List of Empire ships (U–Z)

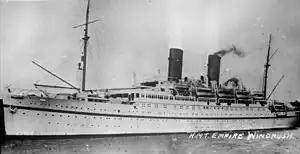
Empire Windrush

"Empire Windrush" was a 14,651 GRT ocean liner which was built by Blohm & Voss, Hamburg. Completed in 1930 as "Monte Rosa" for Hamburg Südamerikanische Dampfschiffahrts-Gesellschaft, Hamburg. Requisitioned in 1940 by the Kriegsmarine and used as a barracks ship at Stettin until 1942. Later used as a troopship between Denmark and Norway. In October 1943 she was used as a repair ship for "Tirpitz". Resumed trooping duties in 1944 and then used as a hospital ship in connection with the evacuation of German citizens from East Prussia. Struck a mine on 15 February 1945 off Hela and was towed to Gdynia. Temporary repairs were carried out and towed with 5,600 refugees to Copenhagen. Used there as a hospital ship. Departed Copenhagen under tow on 23 June 1945 for Kiel. Allocated to the United Kingdom in August 1945.